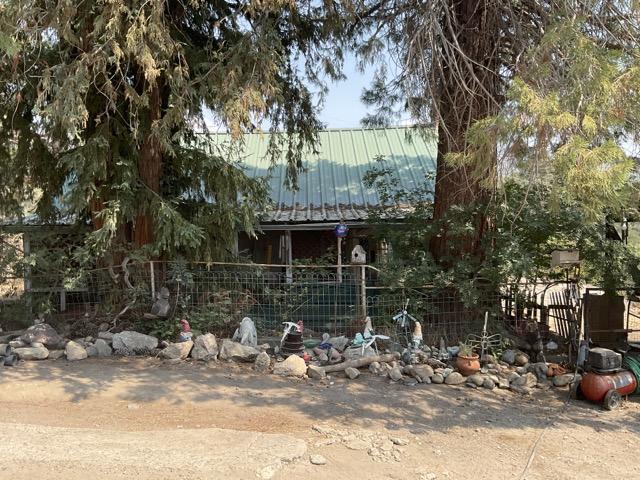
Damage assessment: no_damage